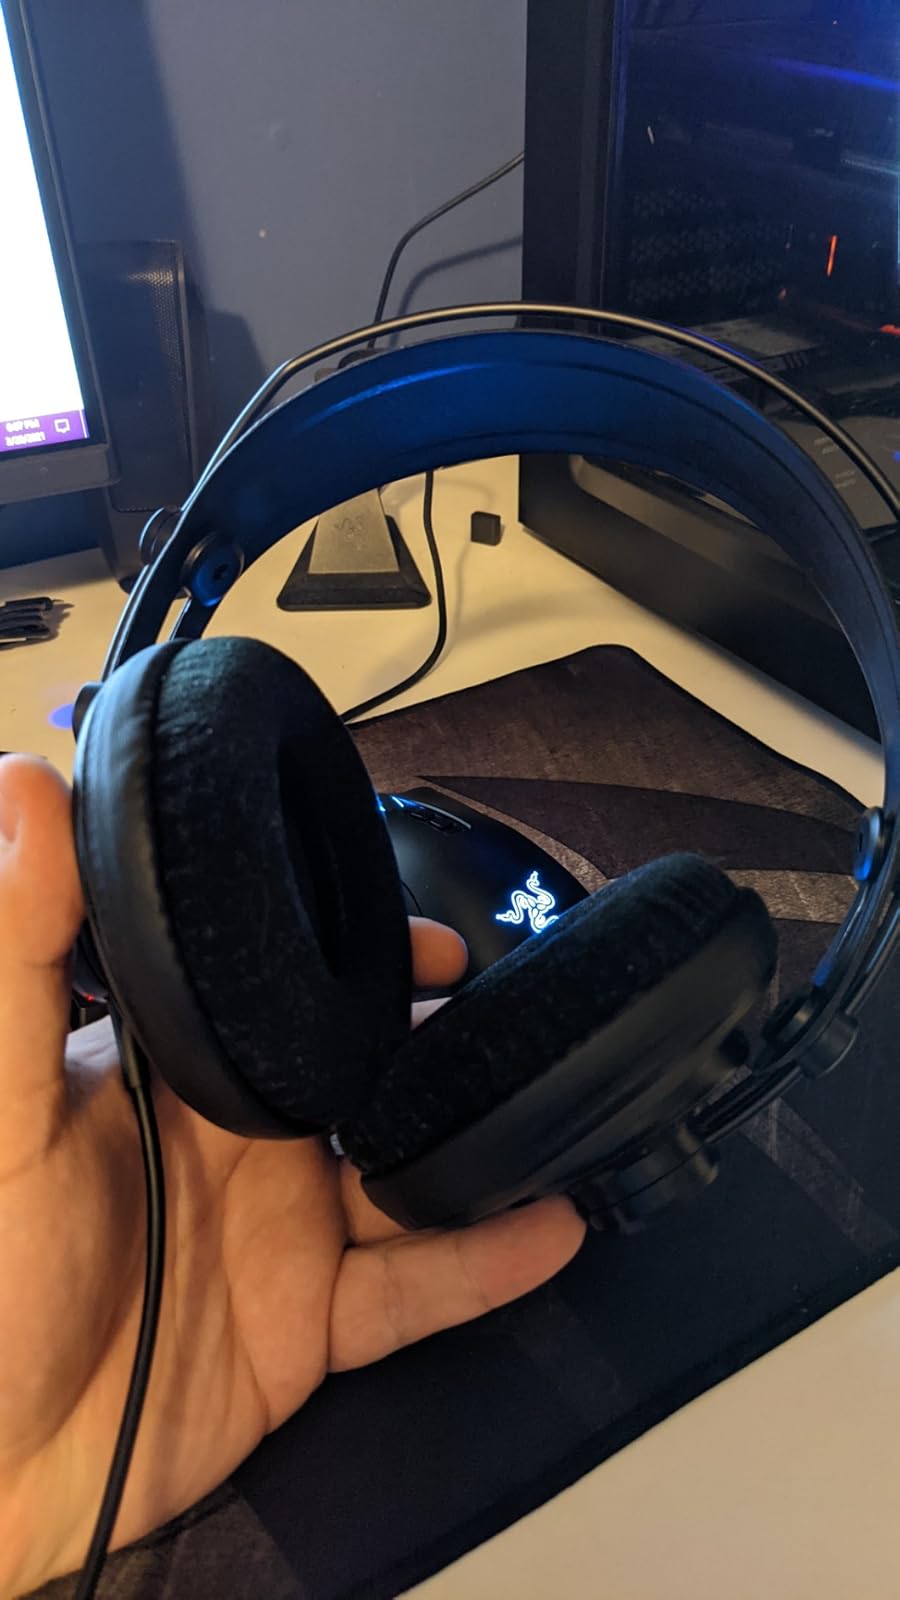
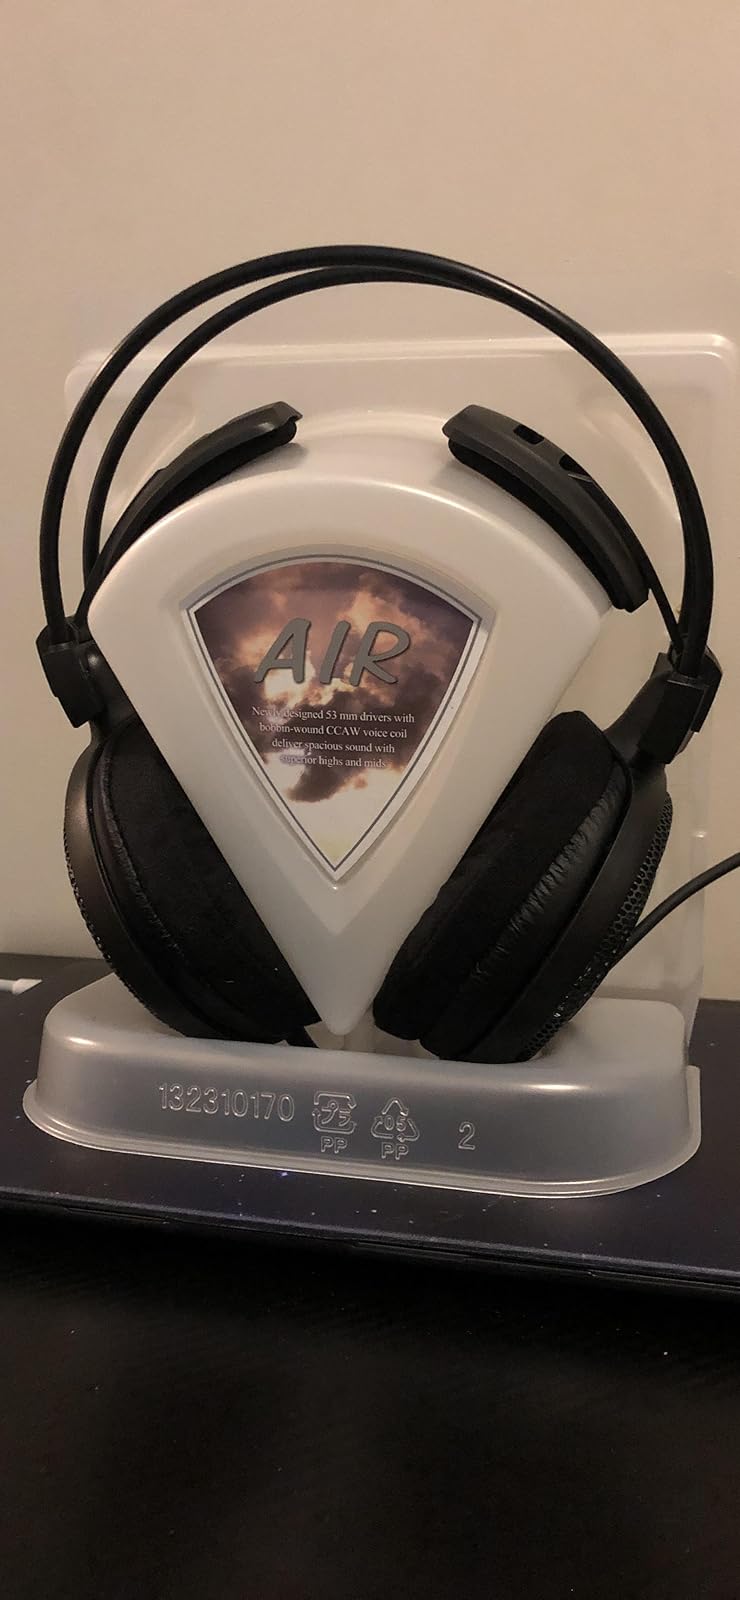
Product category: headphones
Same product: no